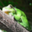
Label: frog